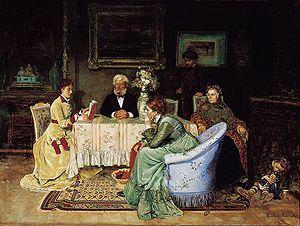
Cosme San Martín Lagunas est un peintre chilien et le premier directeur de l'Academia de Pintura né au Chili.